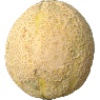
Label: Cantaloupe 2